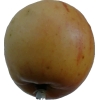
Label: Apple 14